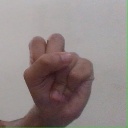
अक्षर: स